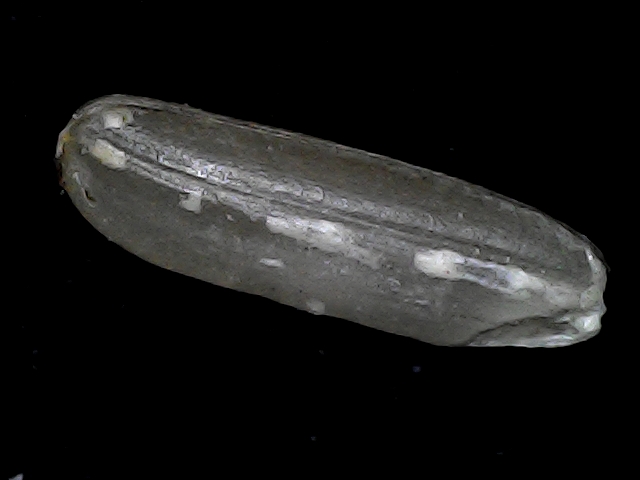
Rice variety: BD85